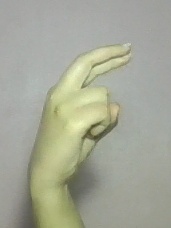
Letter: zay